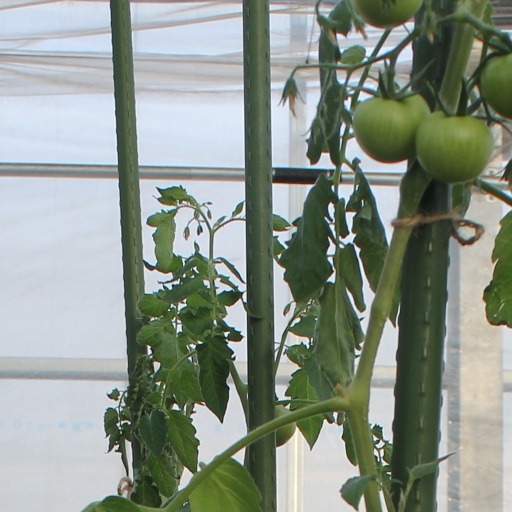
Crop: tomato